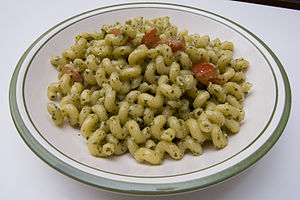
Pesto
Pesto Cavatappi.
Pesto er en italiensk sauce lavet af et mix af friske basilikumblade, hvidløg, pinjekerner, olivenolie, Parmigiano Reggiano-ost og husholdningssalt. Pesto spises ofte sammen med pasta, kiks eller brød, men det serveres også sammen med visse salatretter.